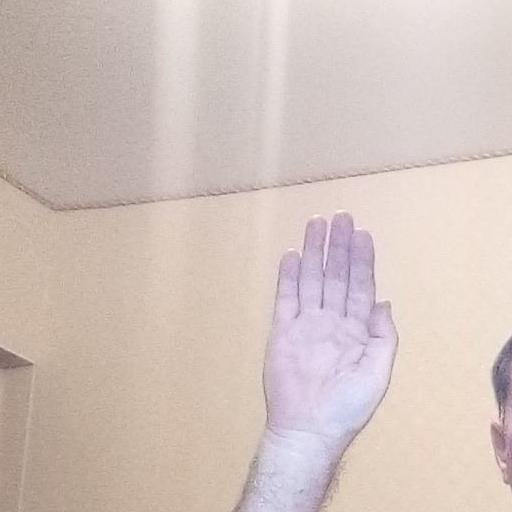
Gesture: stop